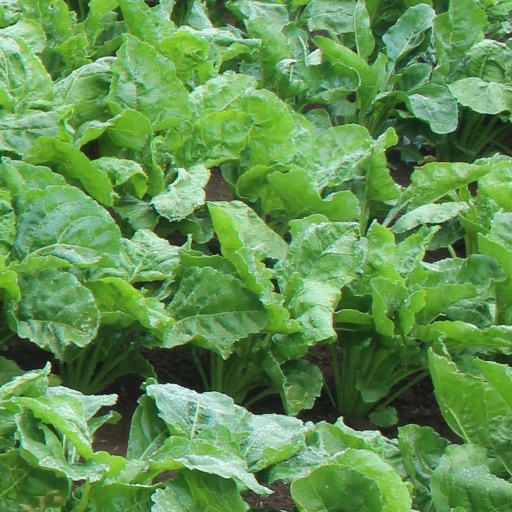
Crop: sugar beet